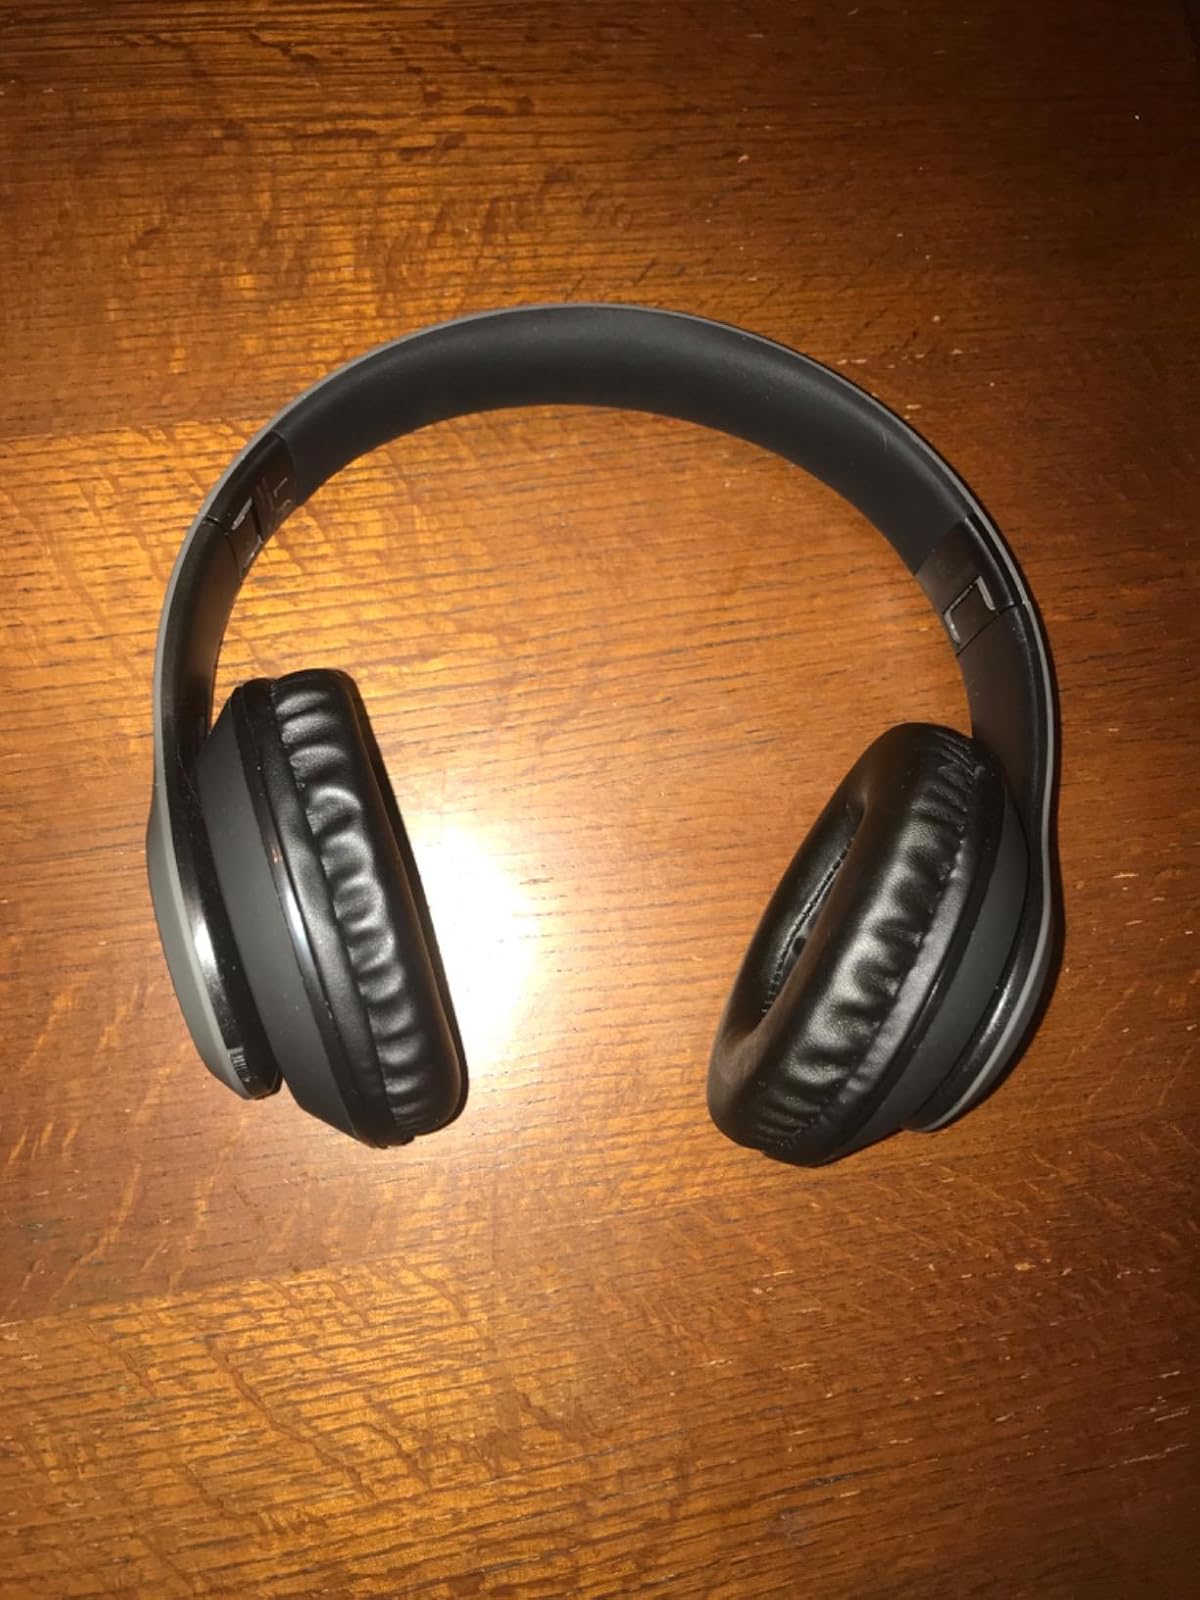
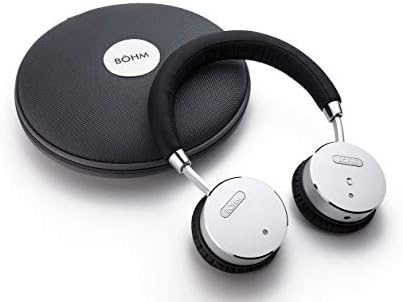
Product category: headphones
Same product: no